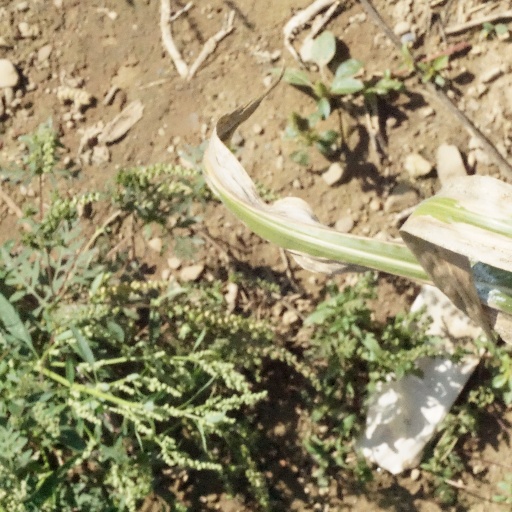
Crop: maize; corn